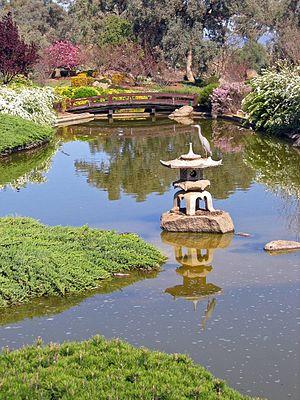
Cowra est une ville du centre de la Nouvelle-Galles du Sud en Australie.